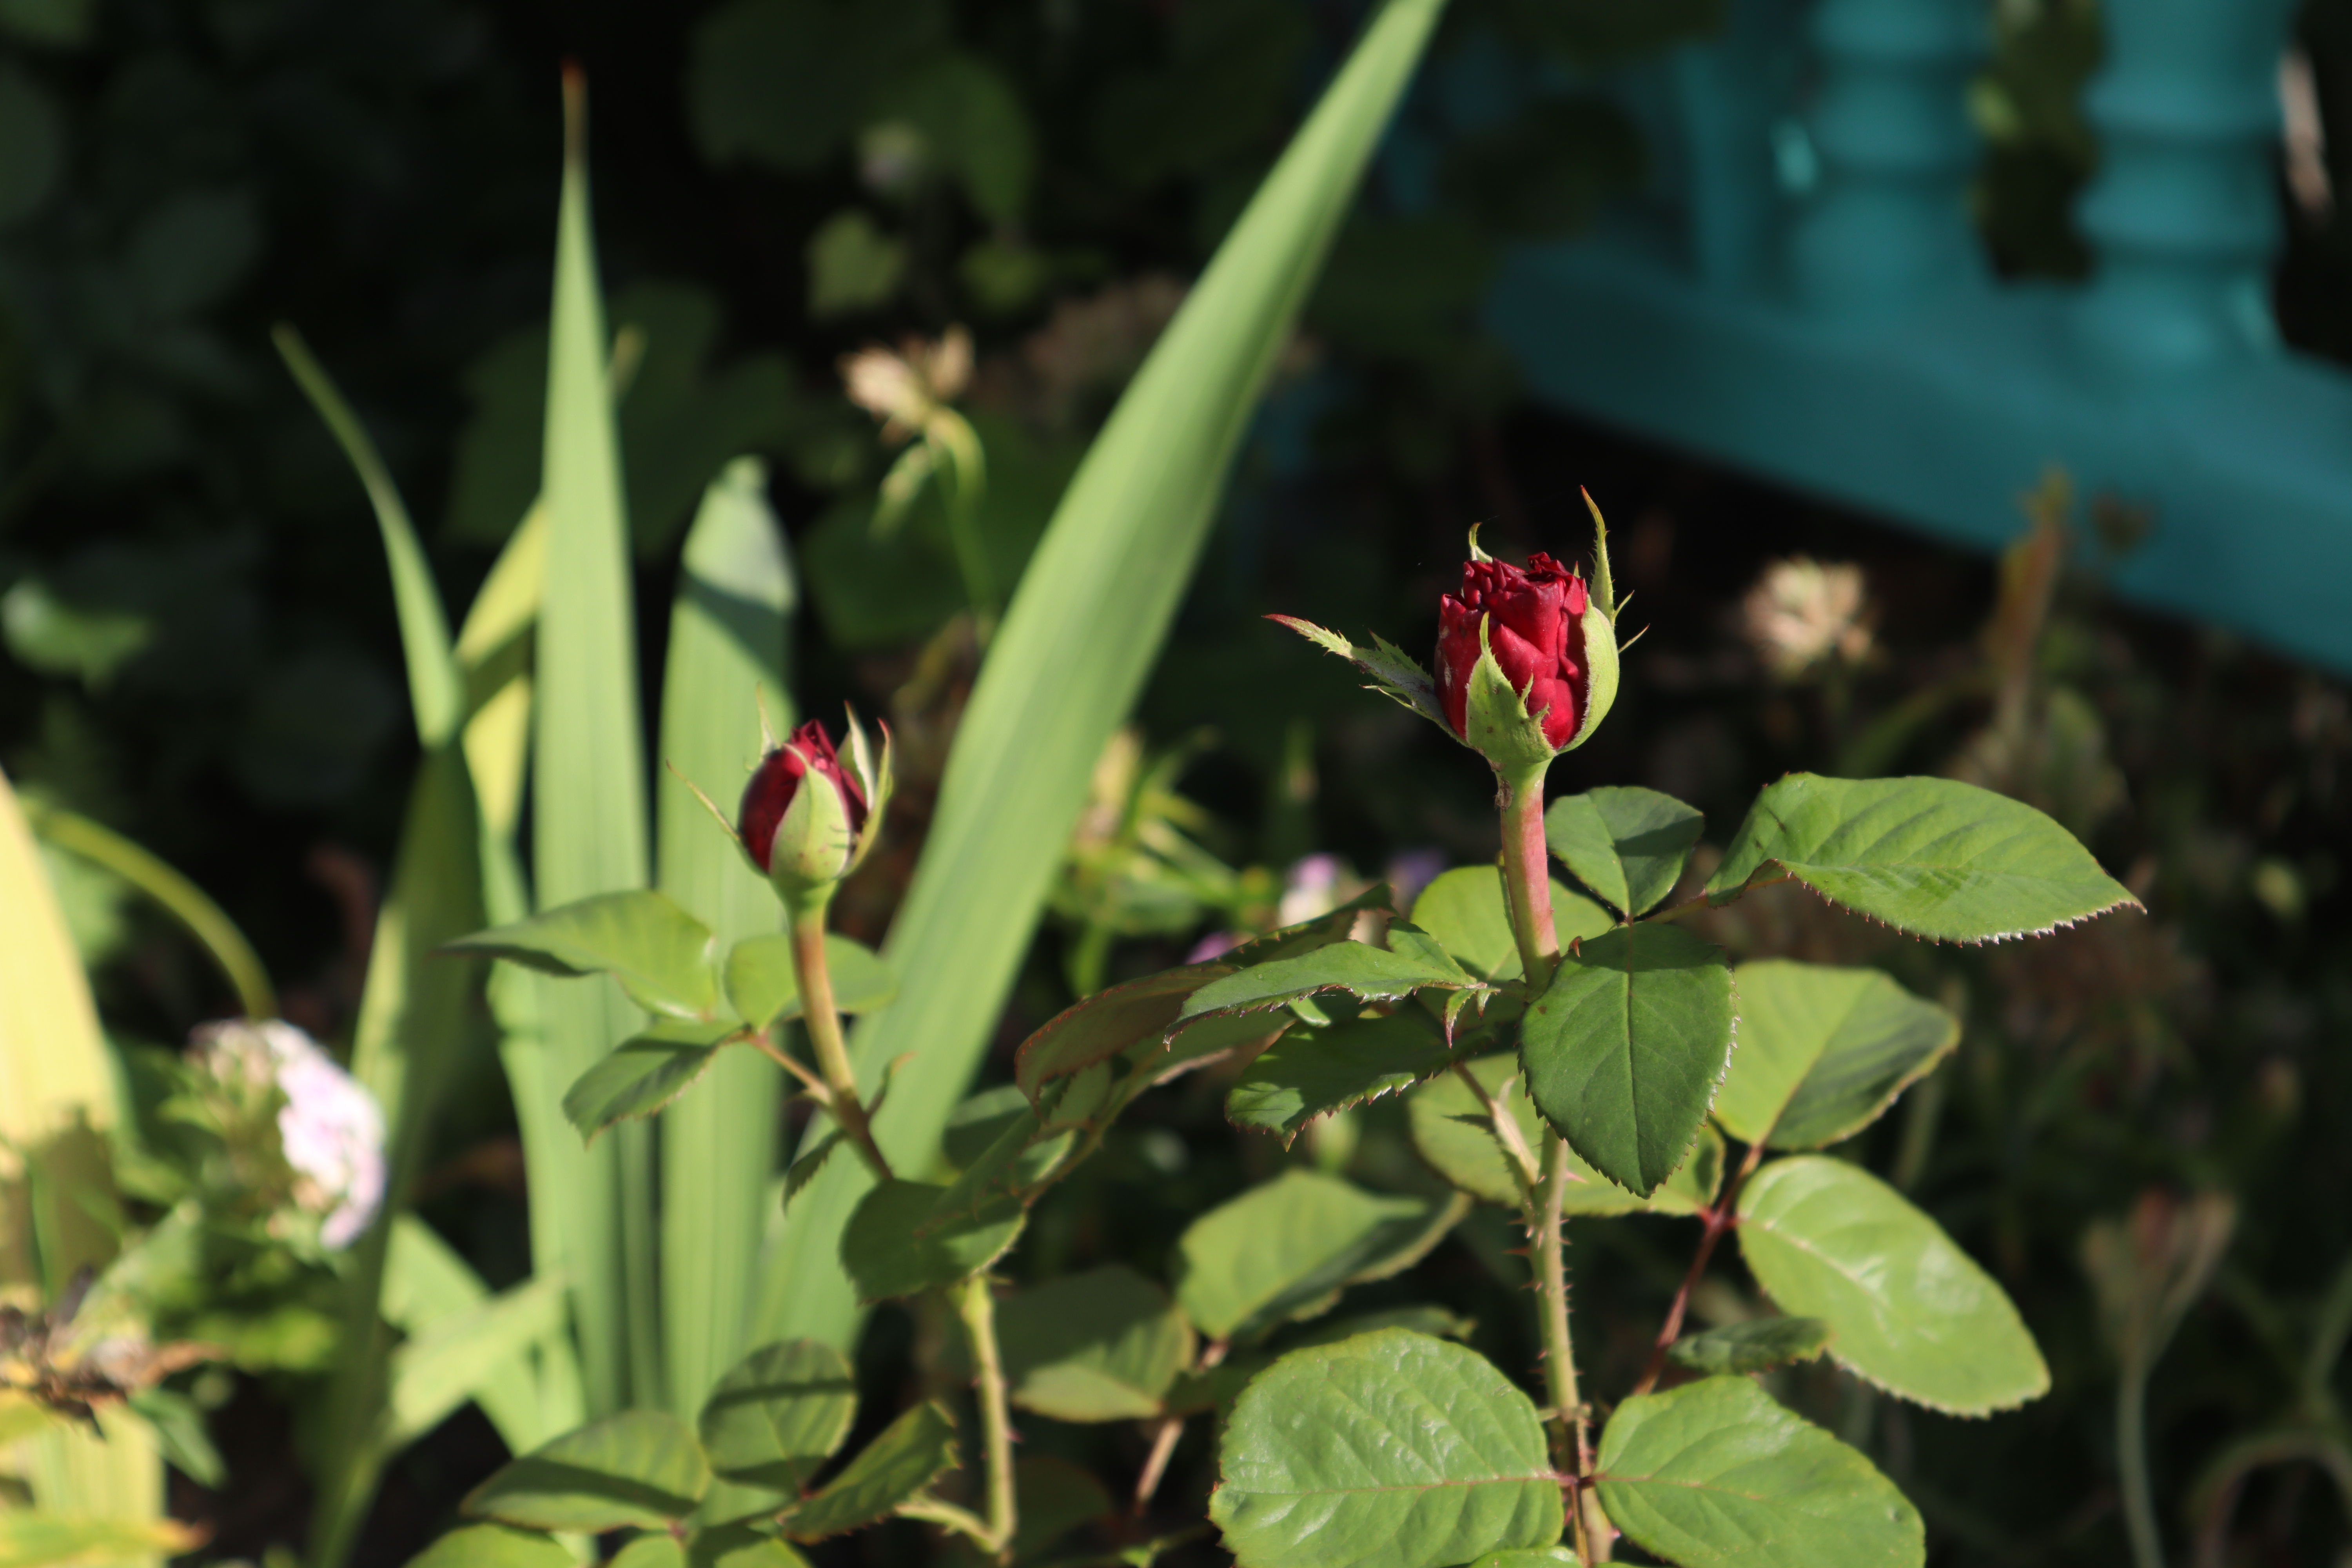
flower, flowers, garden, macro, rose, roses, green, bud, plants, flower garden, plant, terrestrial plant, petal, flowering plant, annual plant, event, nightshade family, herb, plant stem, herbaceous plant, serrano pepper, carmine, bird's eye chili, Ormosia, cayenne pepper, impatiens